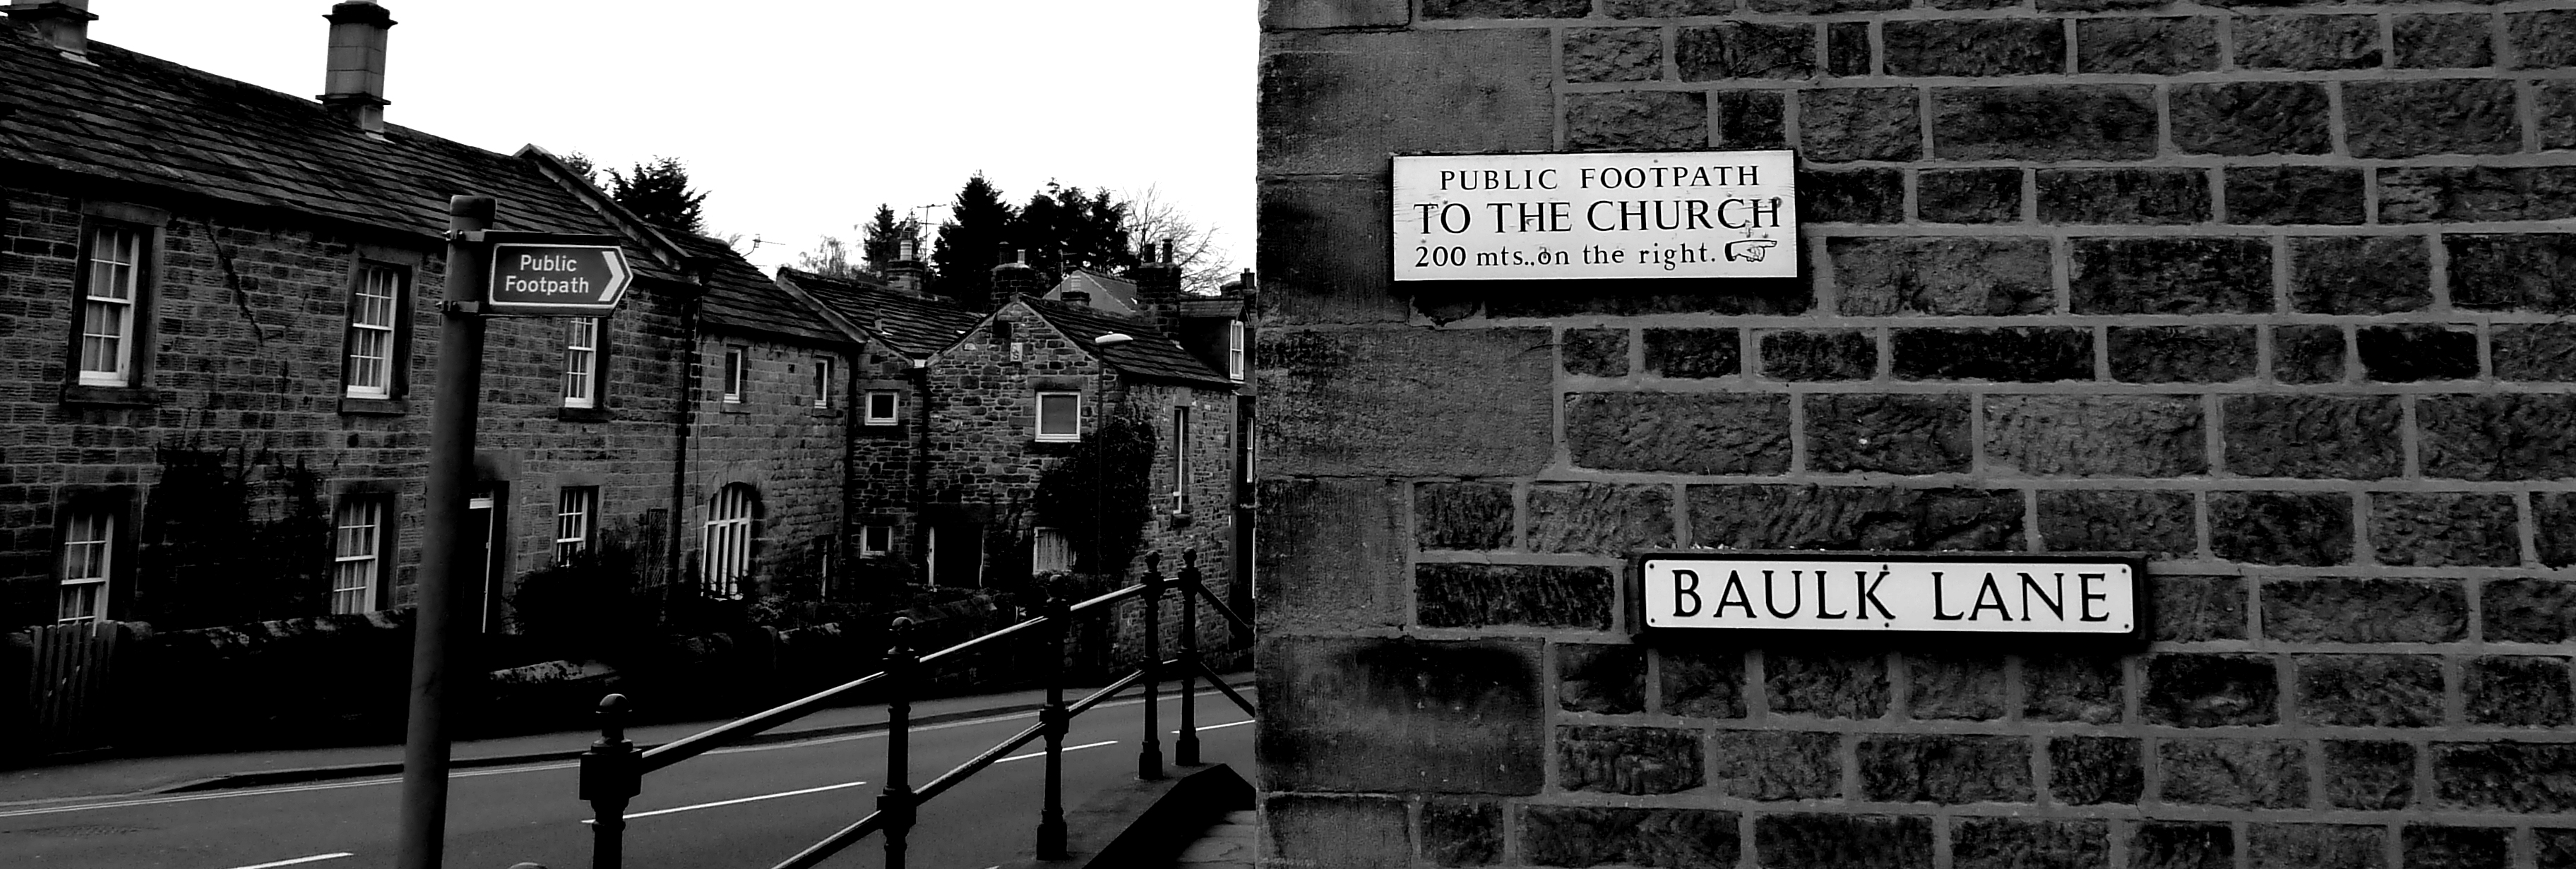
black and white, road, white, street, alley, wall, black, monochrome, lane, infrastructure, names, thorpe, dennis, urban area, monochrome photography